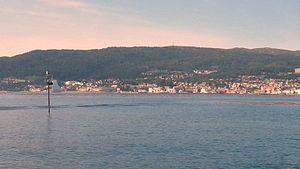
Molde est une ville et une commune norvégienne située dans le district du Romsdal, dans le comté du Møre og Romsdal. Elle est placée sur le rivage nord du Romsdalsfjord, sur la Péninsule Romsdal qui entoure le Fannefjord et Moldefjord. La ville compte, au 1ᵉʳ janvier 2012, 20 132 habitants pour une superficie de 364 km². Il s'agit de la 24ᵉ agglomération norvégienne en nombre d'habitants, et de la 254ᵉ en superficie.